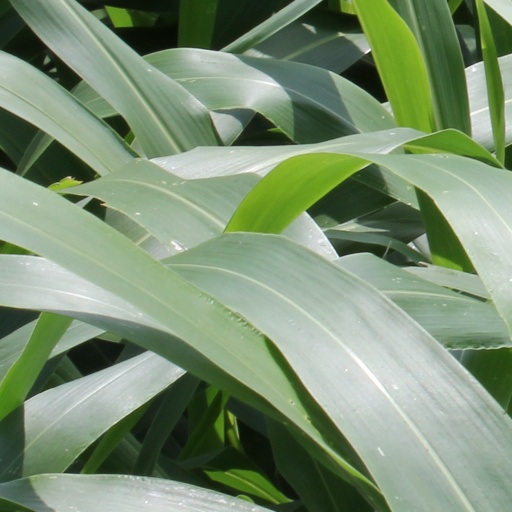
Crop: sorghum